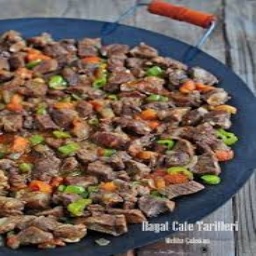
Label: sauteed_meat